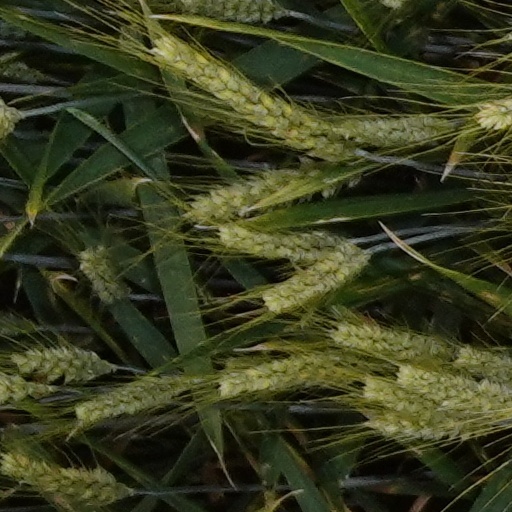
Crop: wheat